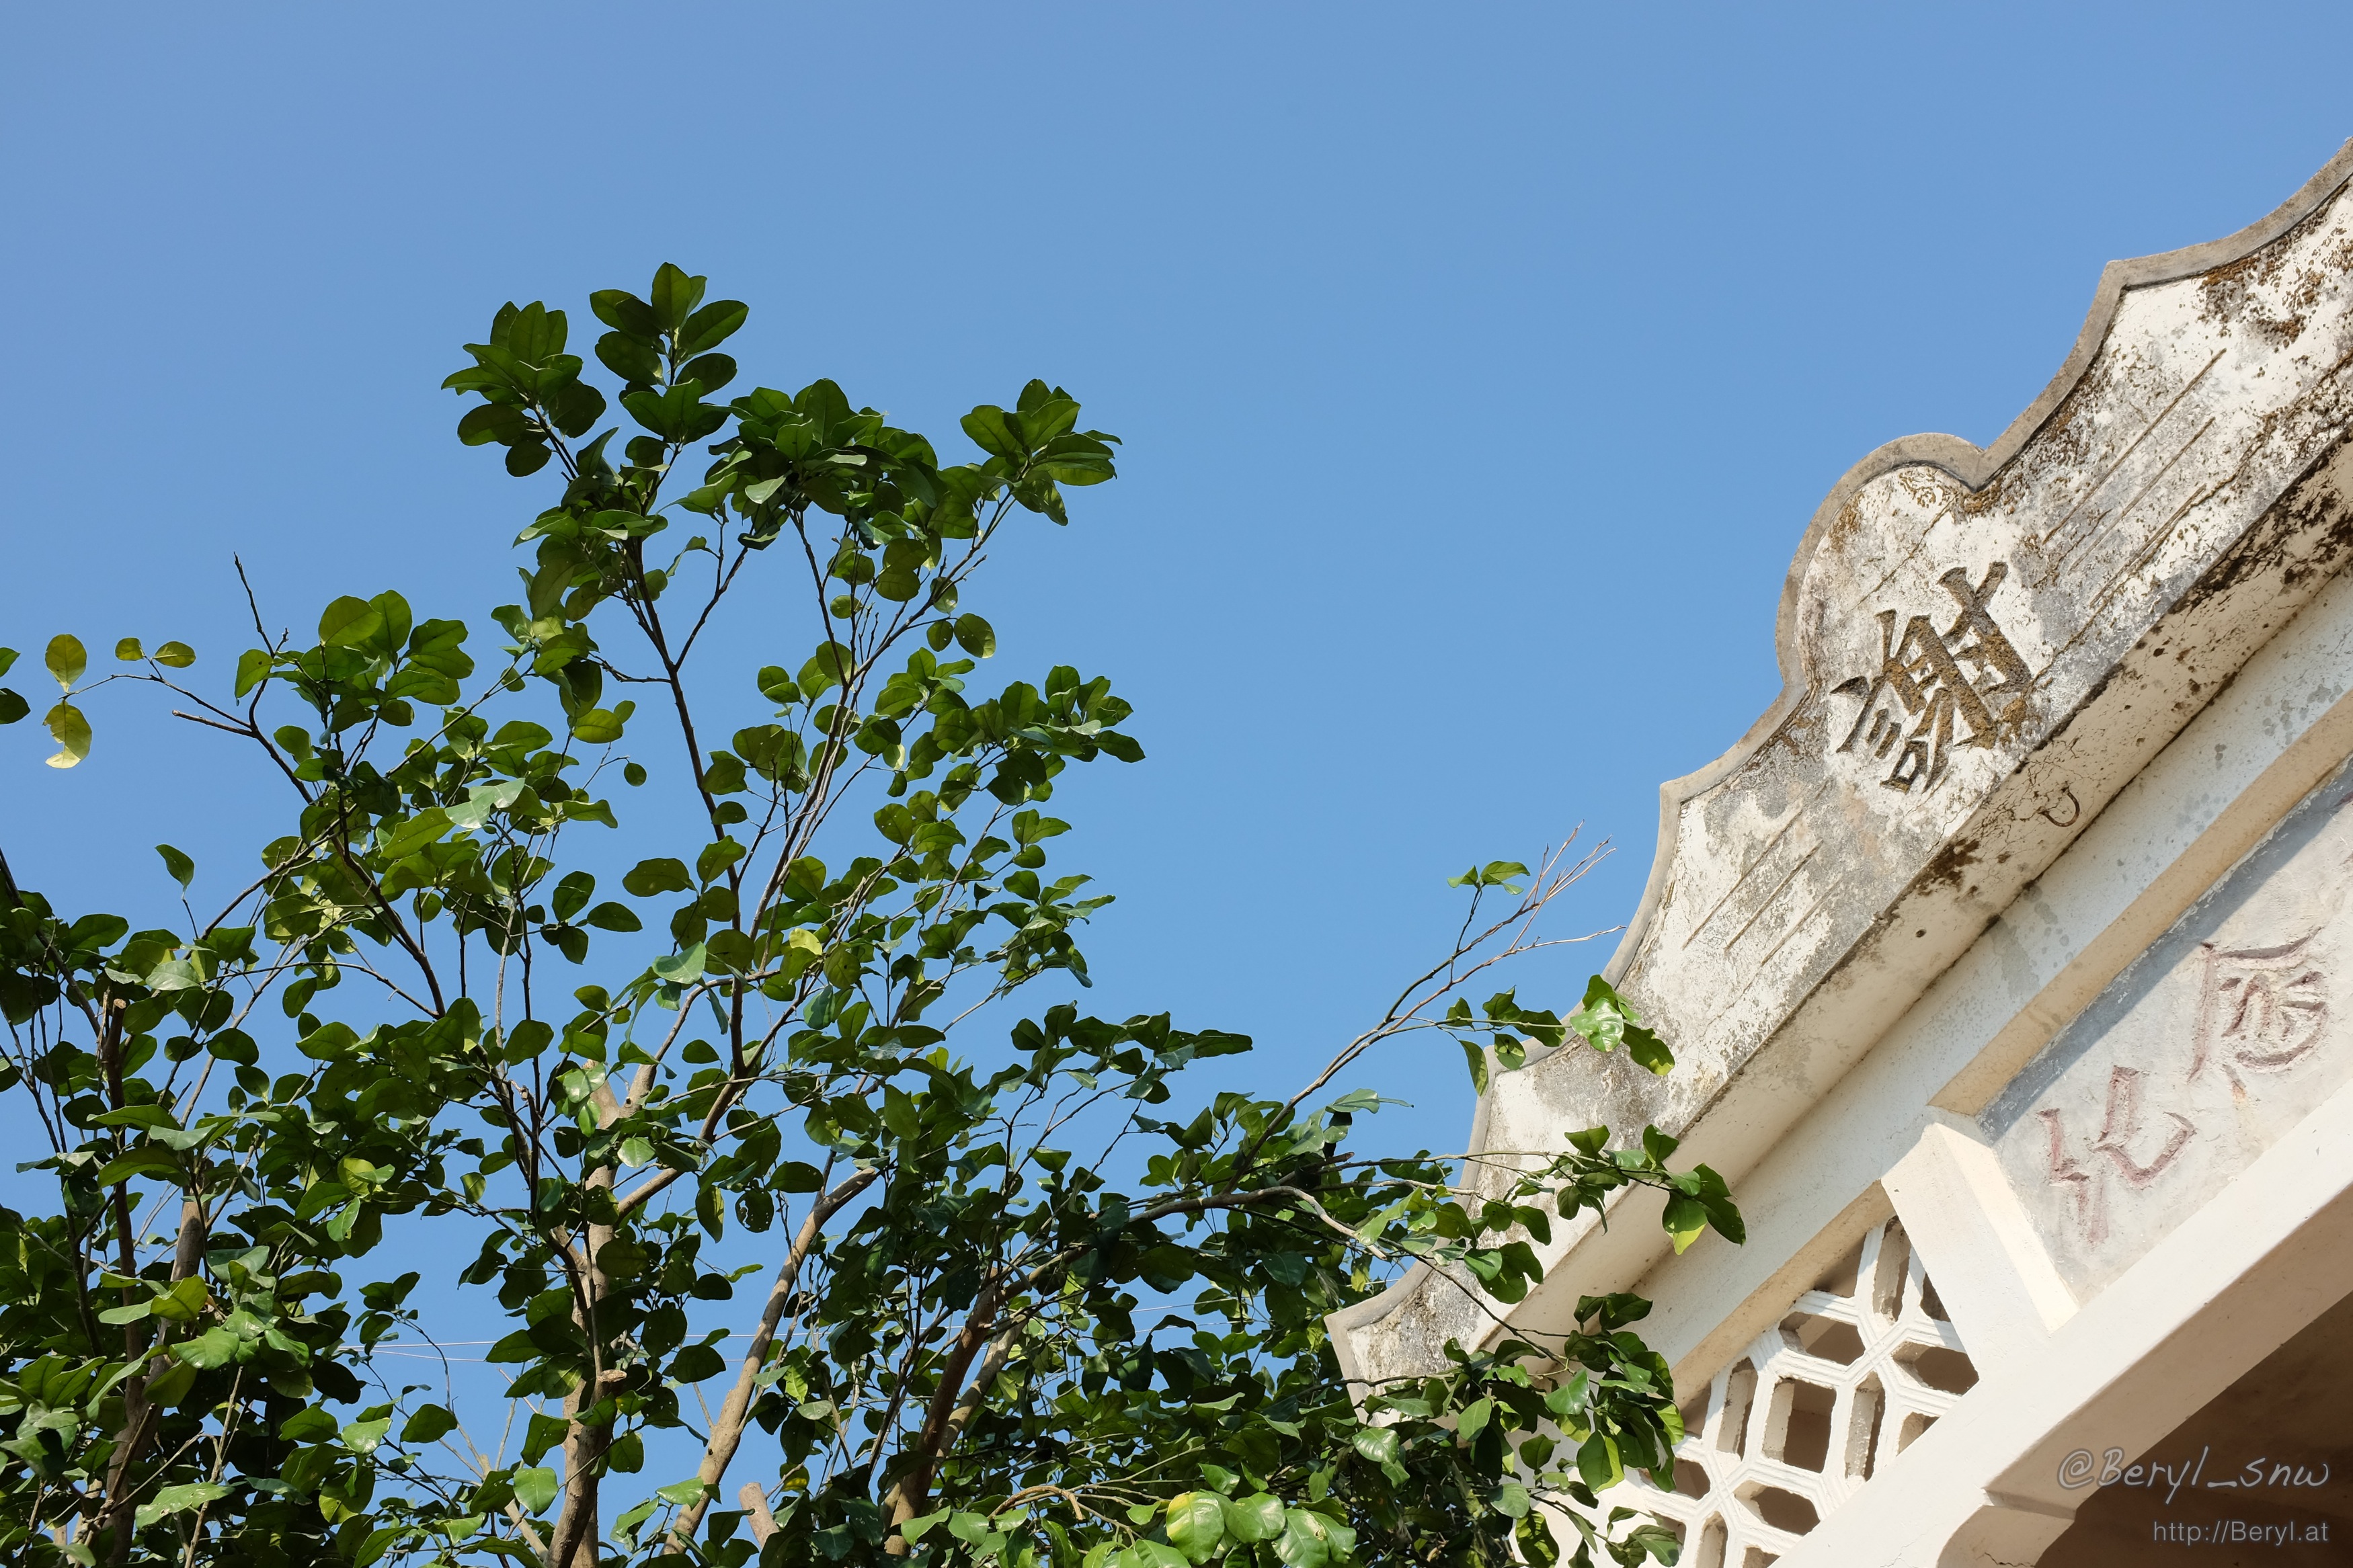
tree, sky, flower, clear, fujifilm, green, blue, sunny, 35mm, leafs, x100s